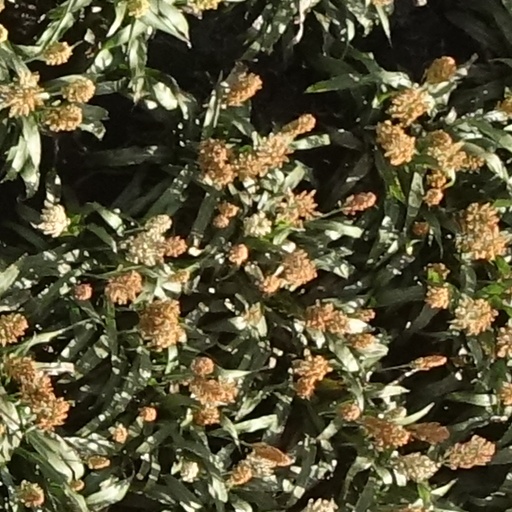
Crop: sorghum